List of Junkers Ju 52 operators

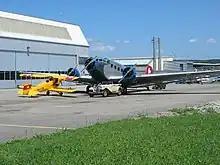
Junkers Ju 52 (JU-AIR airline)

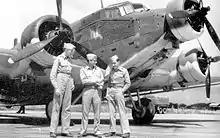
A German Junkers Ju 52/3m, which was confiscated by Peru and transferred to the United States Army Air Forces as a war prize, at Howard Field, Panama, in late 1942.

When France was liberated some Ju 52 were captured and used. The Ju 52 had been manufactured in France during the war by the Junkers-controlled Amiot company, and production continued after 1945 as the Amiot AAC 1 Toucan (more than 500 were produced). French built Ju 52s were widely used, not only in France but also in colonial wars in Algeria, Vietnam and Thailand.